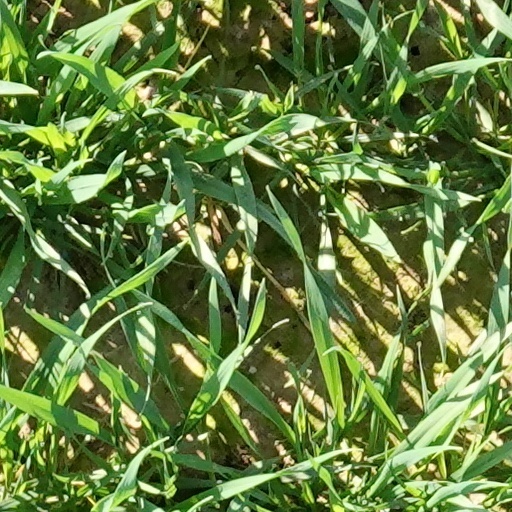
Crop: wheat